Ondřej Petrák

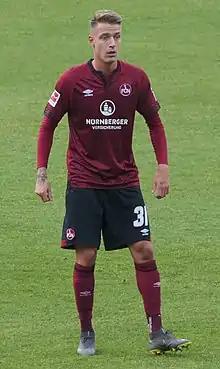
Petrák with 1. FC Nürnberg in 2019

Ondřej Petrák (born 11 March 1992) is a Czech professional footballer who is currently signed to Bohemians Praha in the Fortuna Liga. He represented the Czech Republic at under-21 level and spent several seasons playing in Germany.